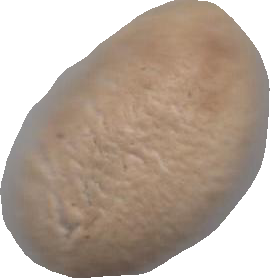
Variety: Grobogan